Andrew Sisco

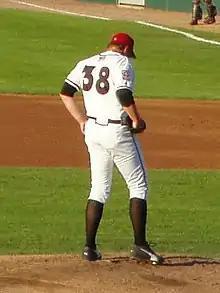
Sisco with the Lansing Lugnuts in 2003

Andrew Frank Sisco (born January 13, 1983) is an American former professional baseball pitcher. He has played in Major League Baseball for the Kansas City Royals and Chicago White Sox, in the Korean Professional Baseball League for the KT Wiz, and in the Chinese Professional Baseball League for the EDA Rhinos and the Brother Elephants. During the summer of 2023, he also served as the pitching coach for the amateur summer baseball team the DubSea Fish Sticks, located in White Center, Washington.